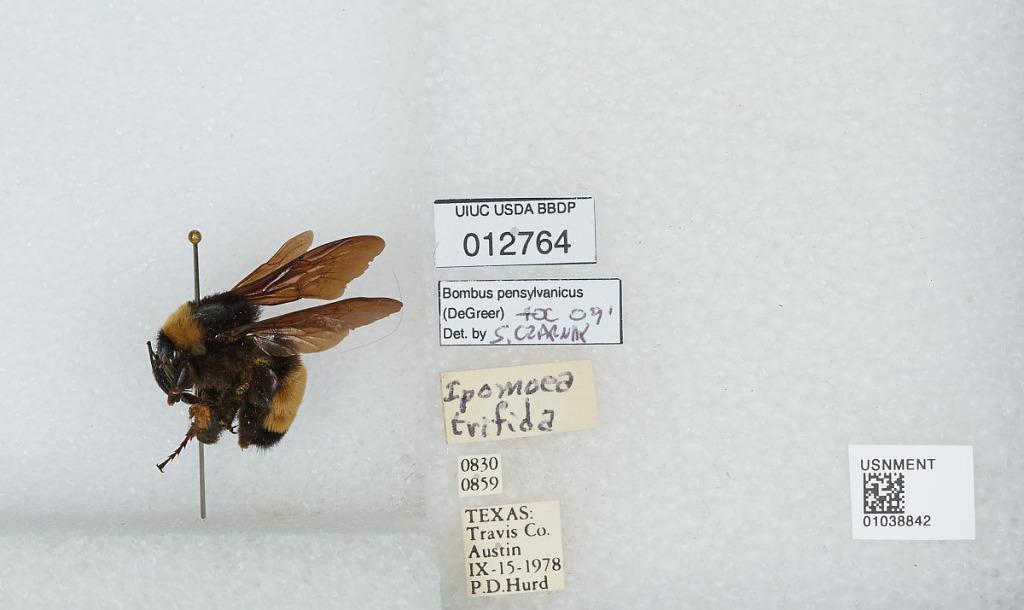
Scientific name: Bombus (Fervidobombus) pensylvanicus pensylvanicus (De Geer)
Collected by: P. Hurd
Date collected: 1978-9-15
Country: United States
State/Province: Texas
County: Travis
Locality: Austin
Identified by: Czarnik, S.